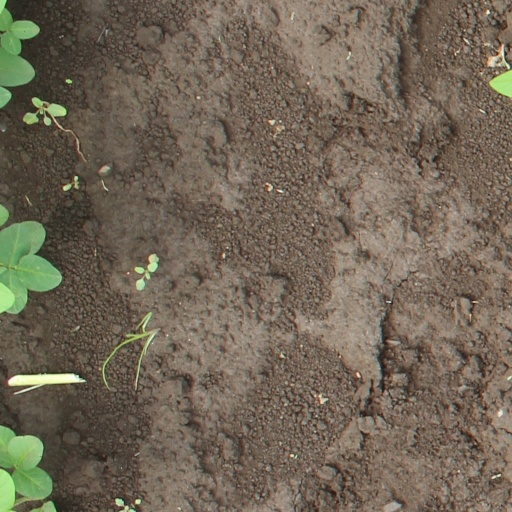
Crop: soybean